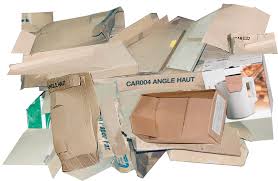
Label: cardboard